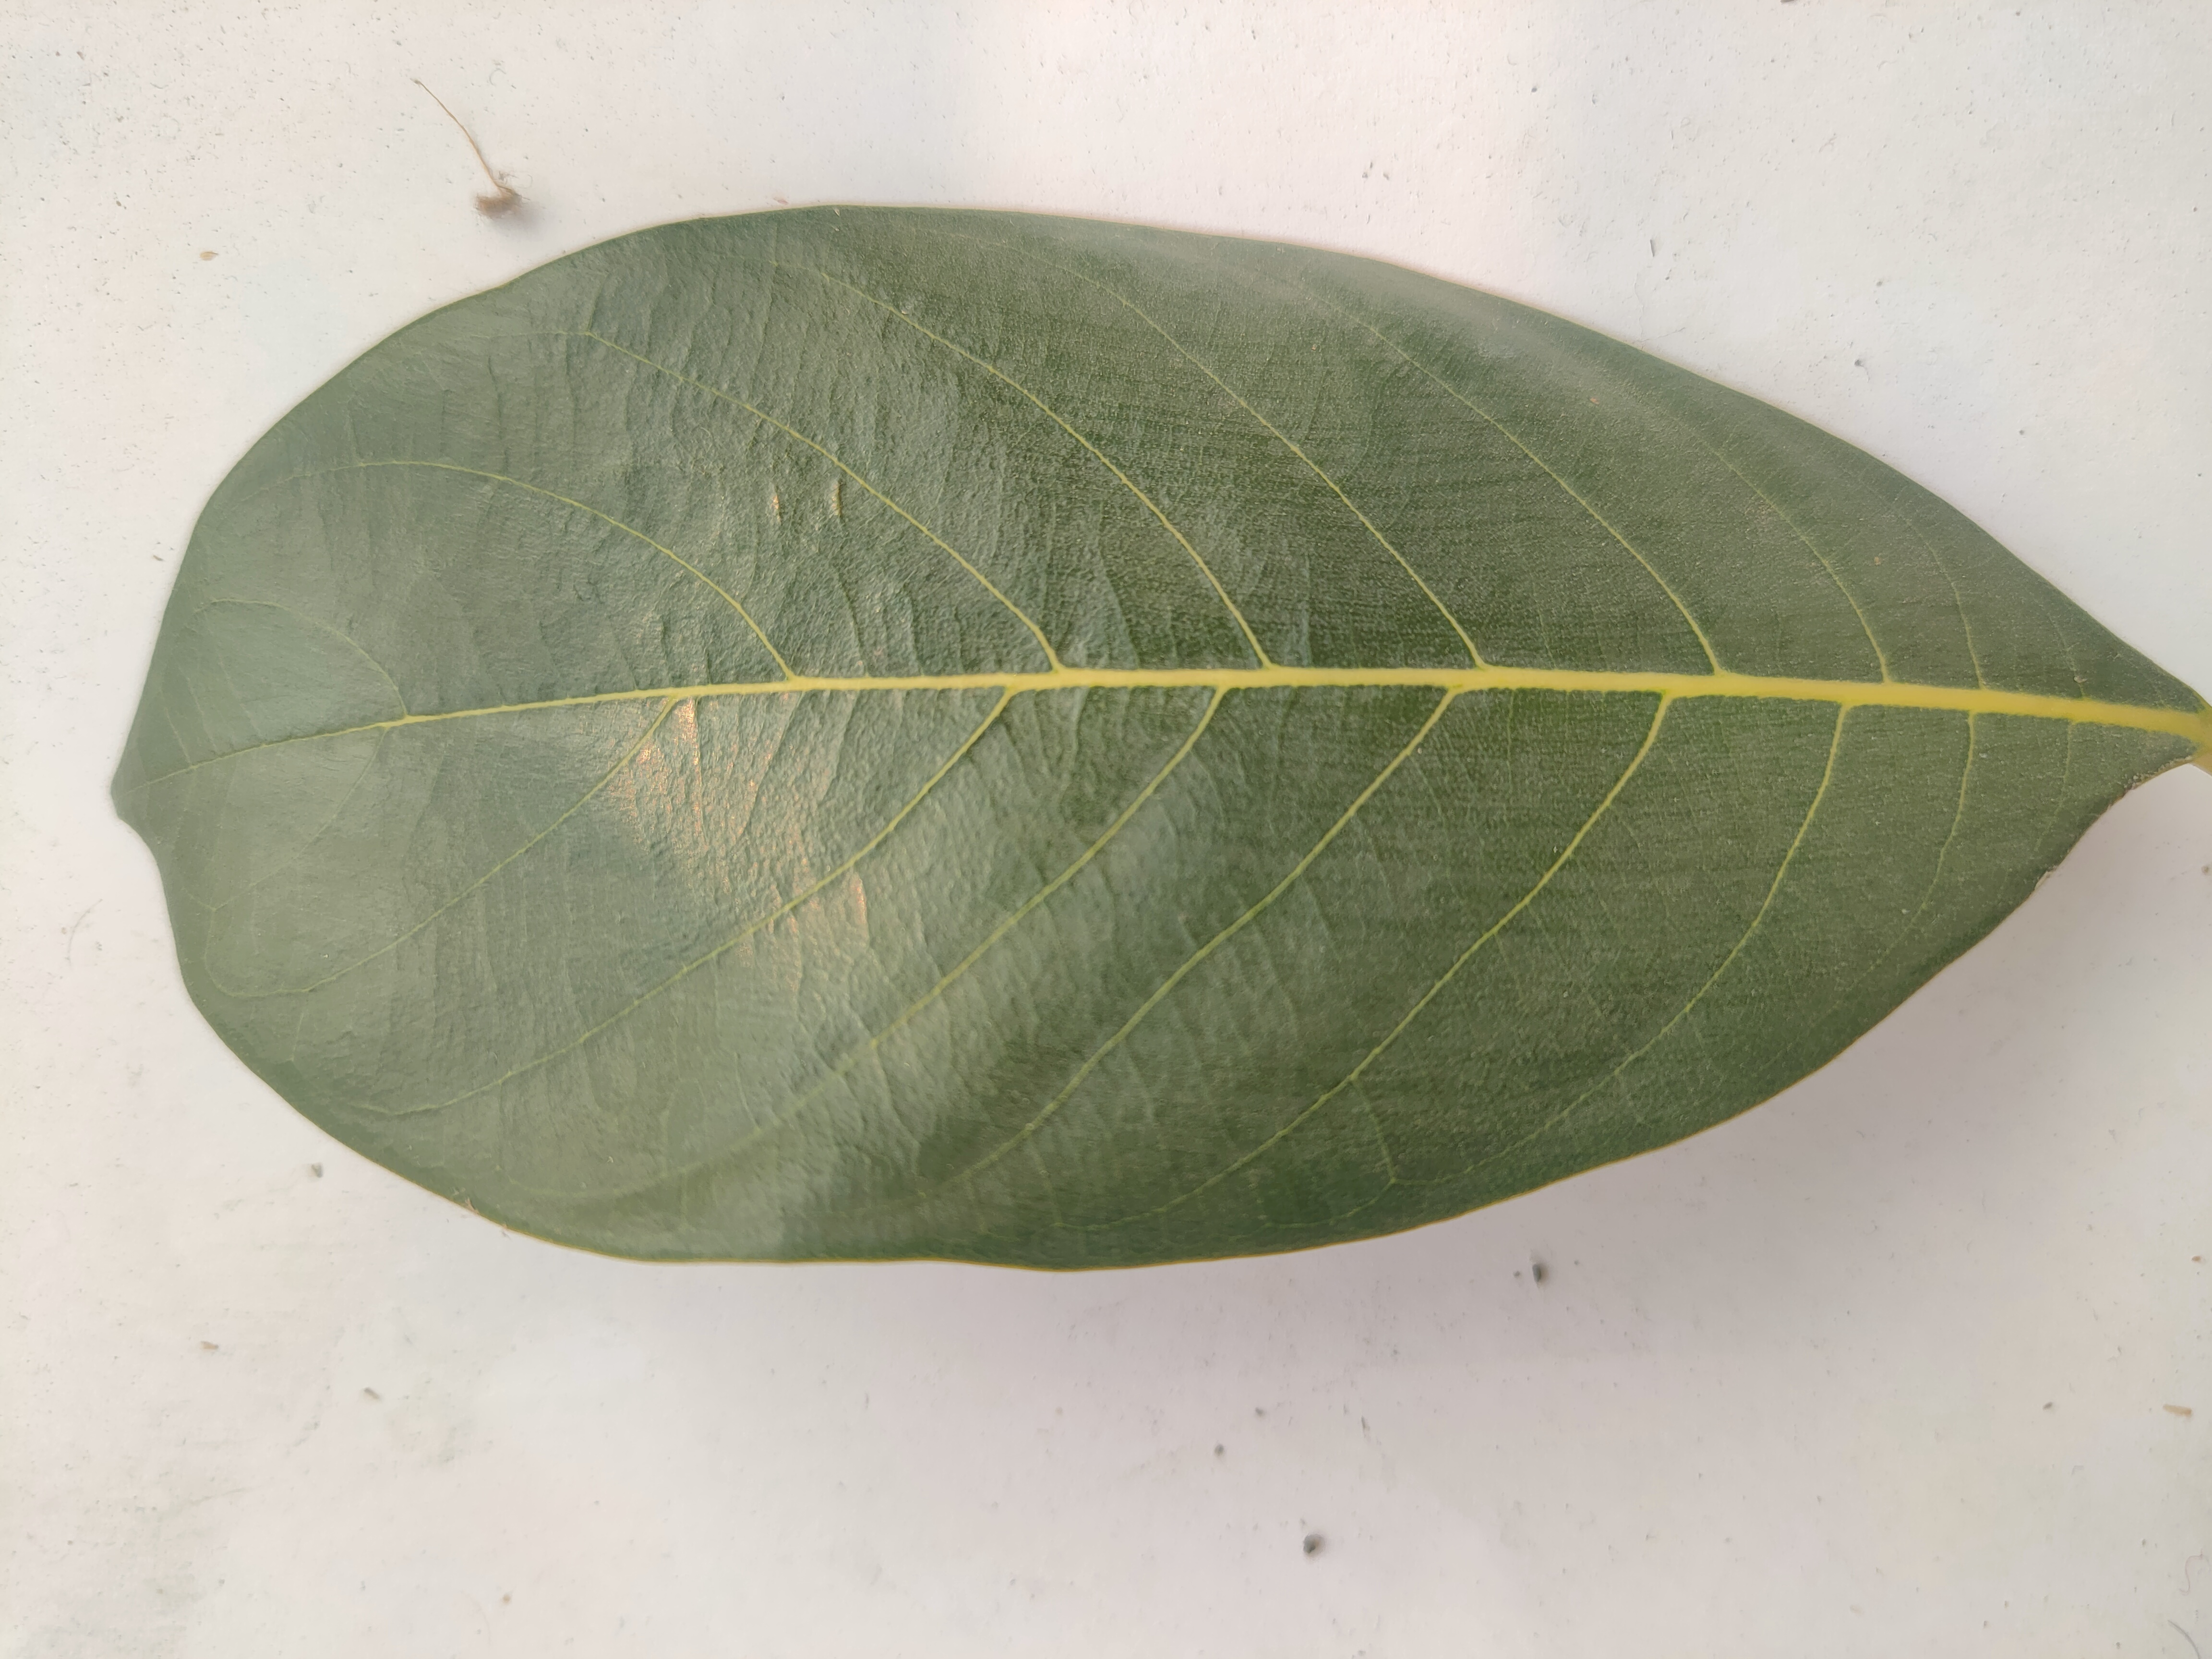
Leaf variety: Jackfruit